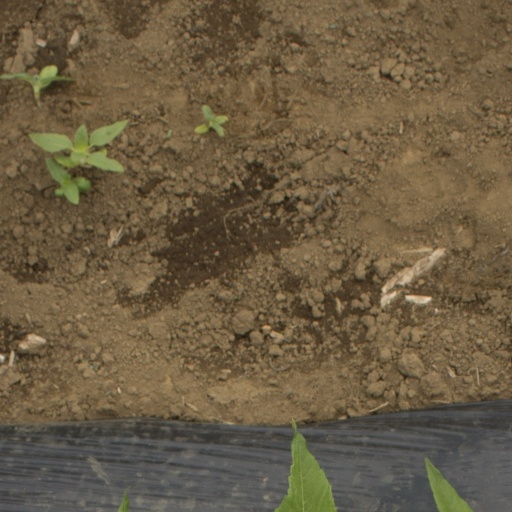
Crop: Jerusalem artichoke